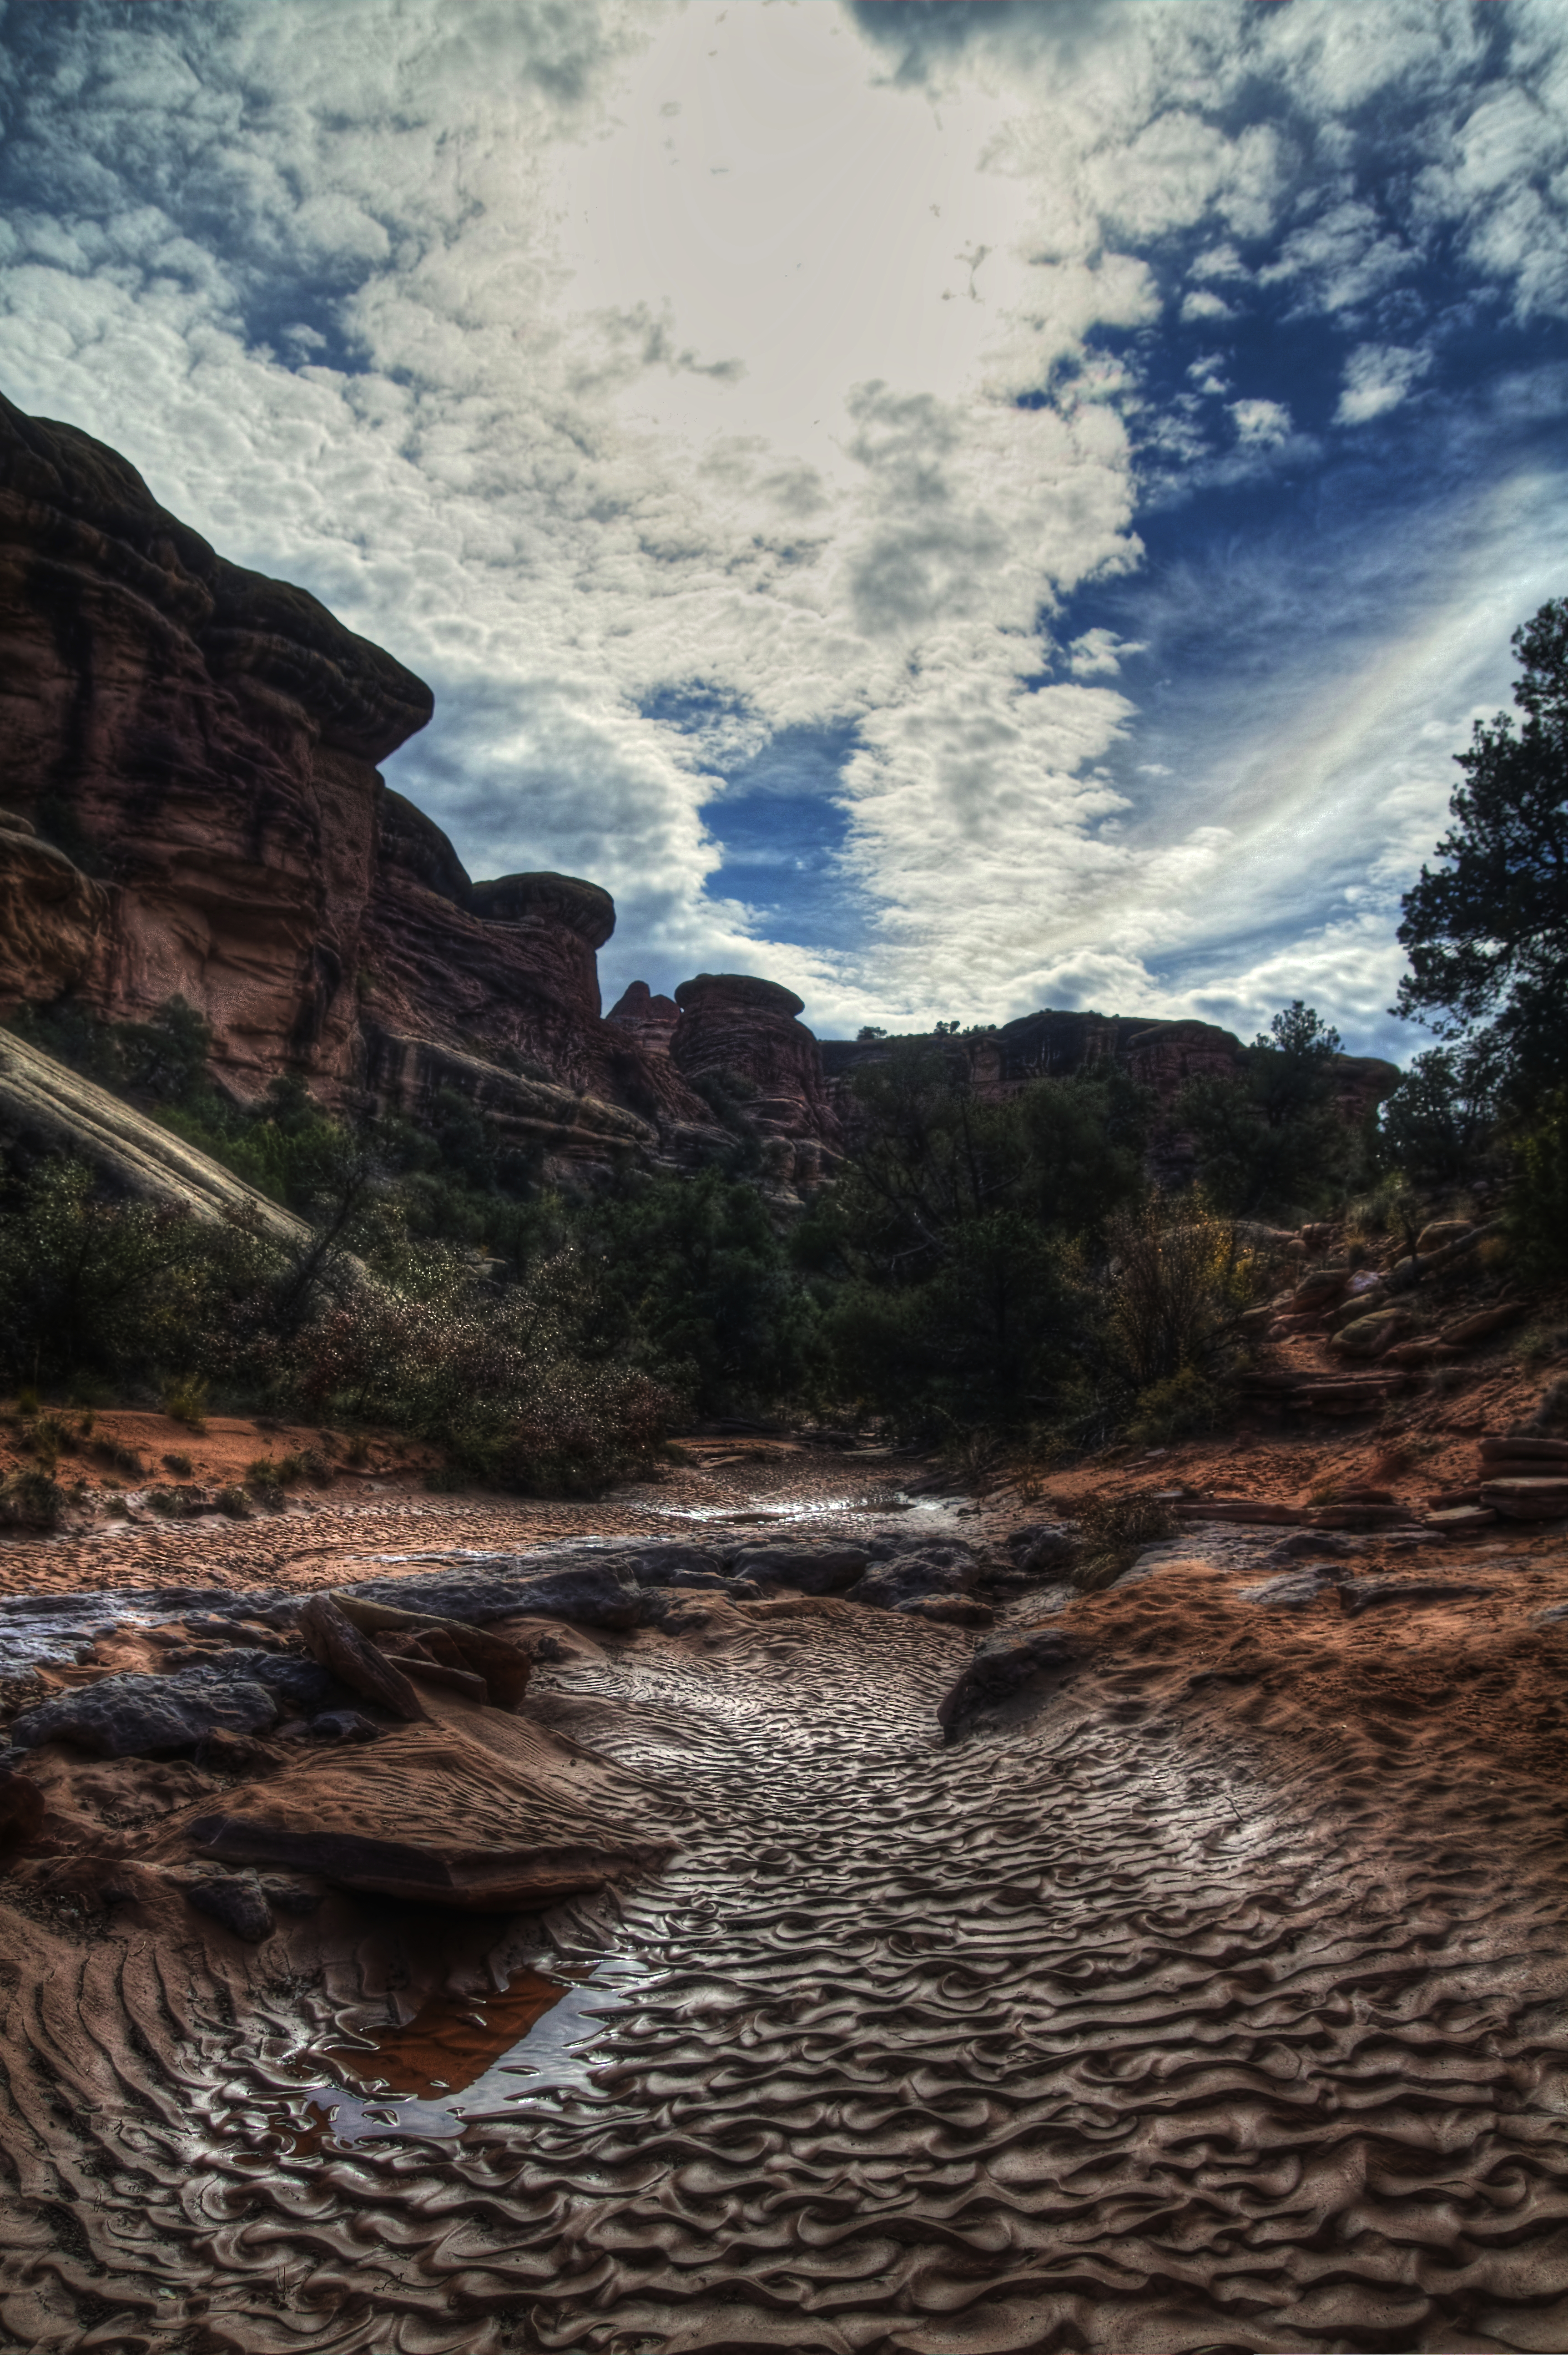
landscape, sea, tree, water, nature, sand, rock, wilderness, mountain, cloud, sky, lake, river, valley, stream, reflection, canon, canyon, hdr, eos, cool, utah, canon7d, 7d, tamron1750, loch, moab, canyonlands, tonemapped, landform, geographical feature, mountainous landforms